Going Bongo

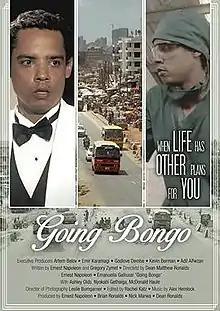

Going Bongo is a 2015 American-Tanzanian comedy drama film directed by Dean Matthew Ronalds and produced by Brian Ronalds. The film stars Ernest Napoleon and features Emanuela Galliussi, Nyokabi Gethaiga and Ashley Olds. It was filmed in Los Angeles and Tanzania.